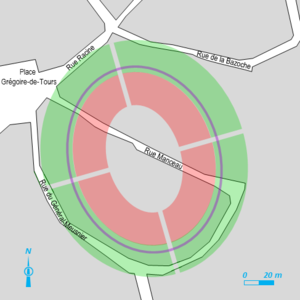
emprise des amphithéâtres successifs de Tours sur un plan moderne